Bishop's Castle

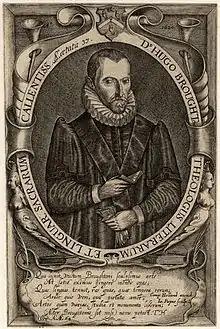
Hugh Broughton, 1620

Bishop's Castle has been on a main route for travellers since prehistoric times, although the town was bypassed in the 19th century by Thomas Telford's great road. The inns would have provided accommodation for travellers and have stabled their horses.